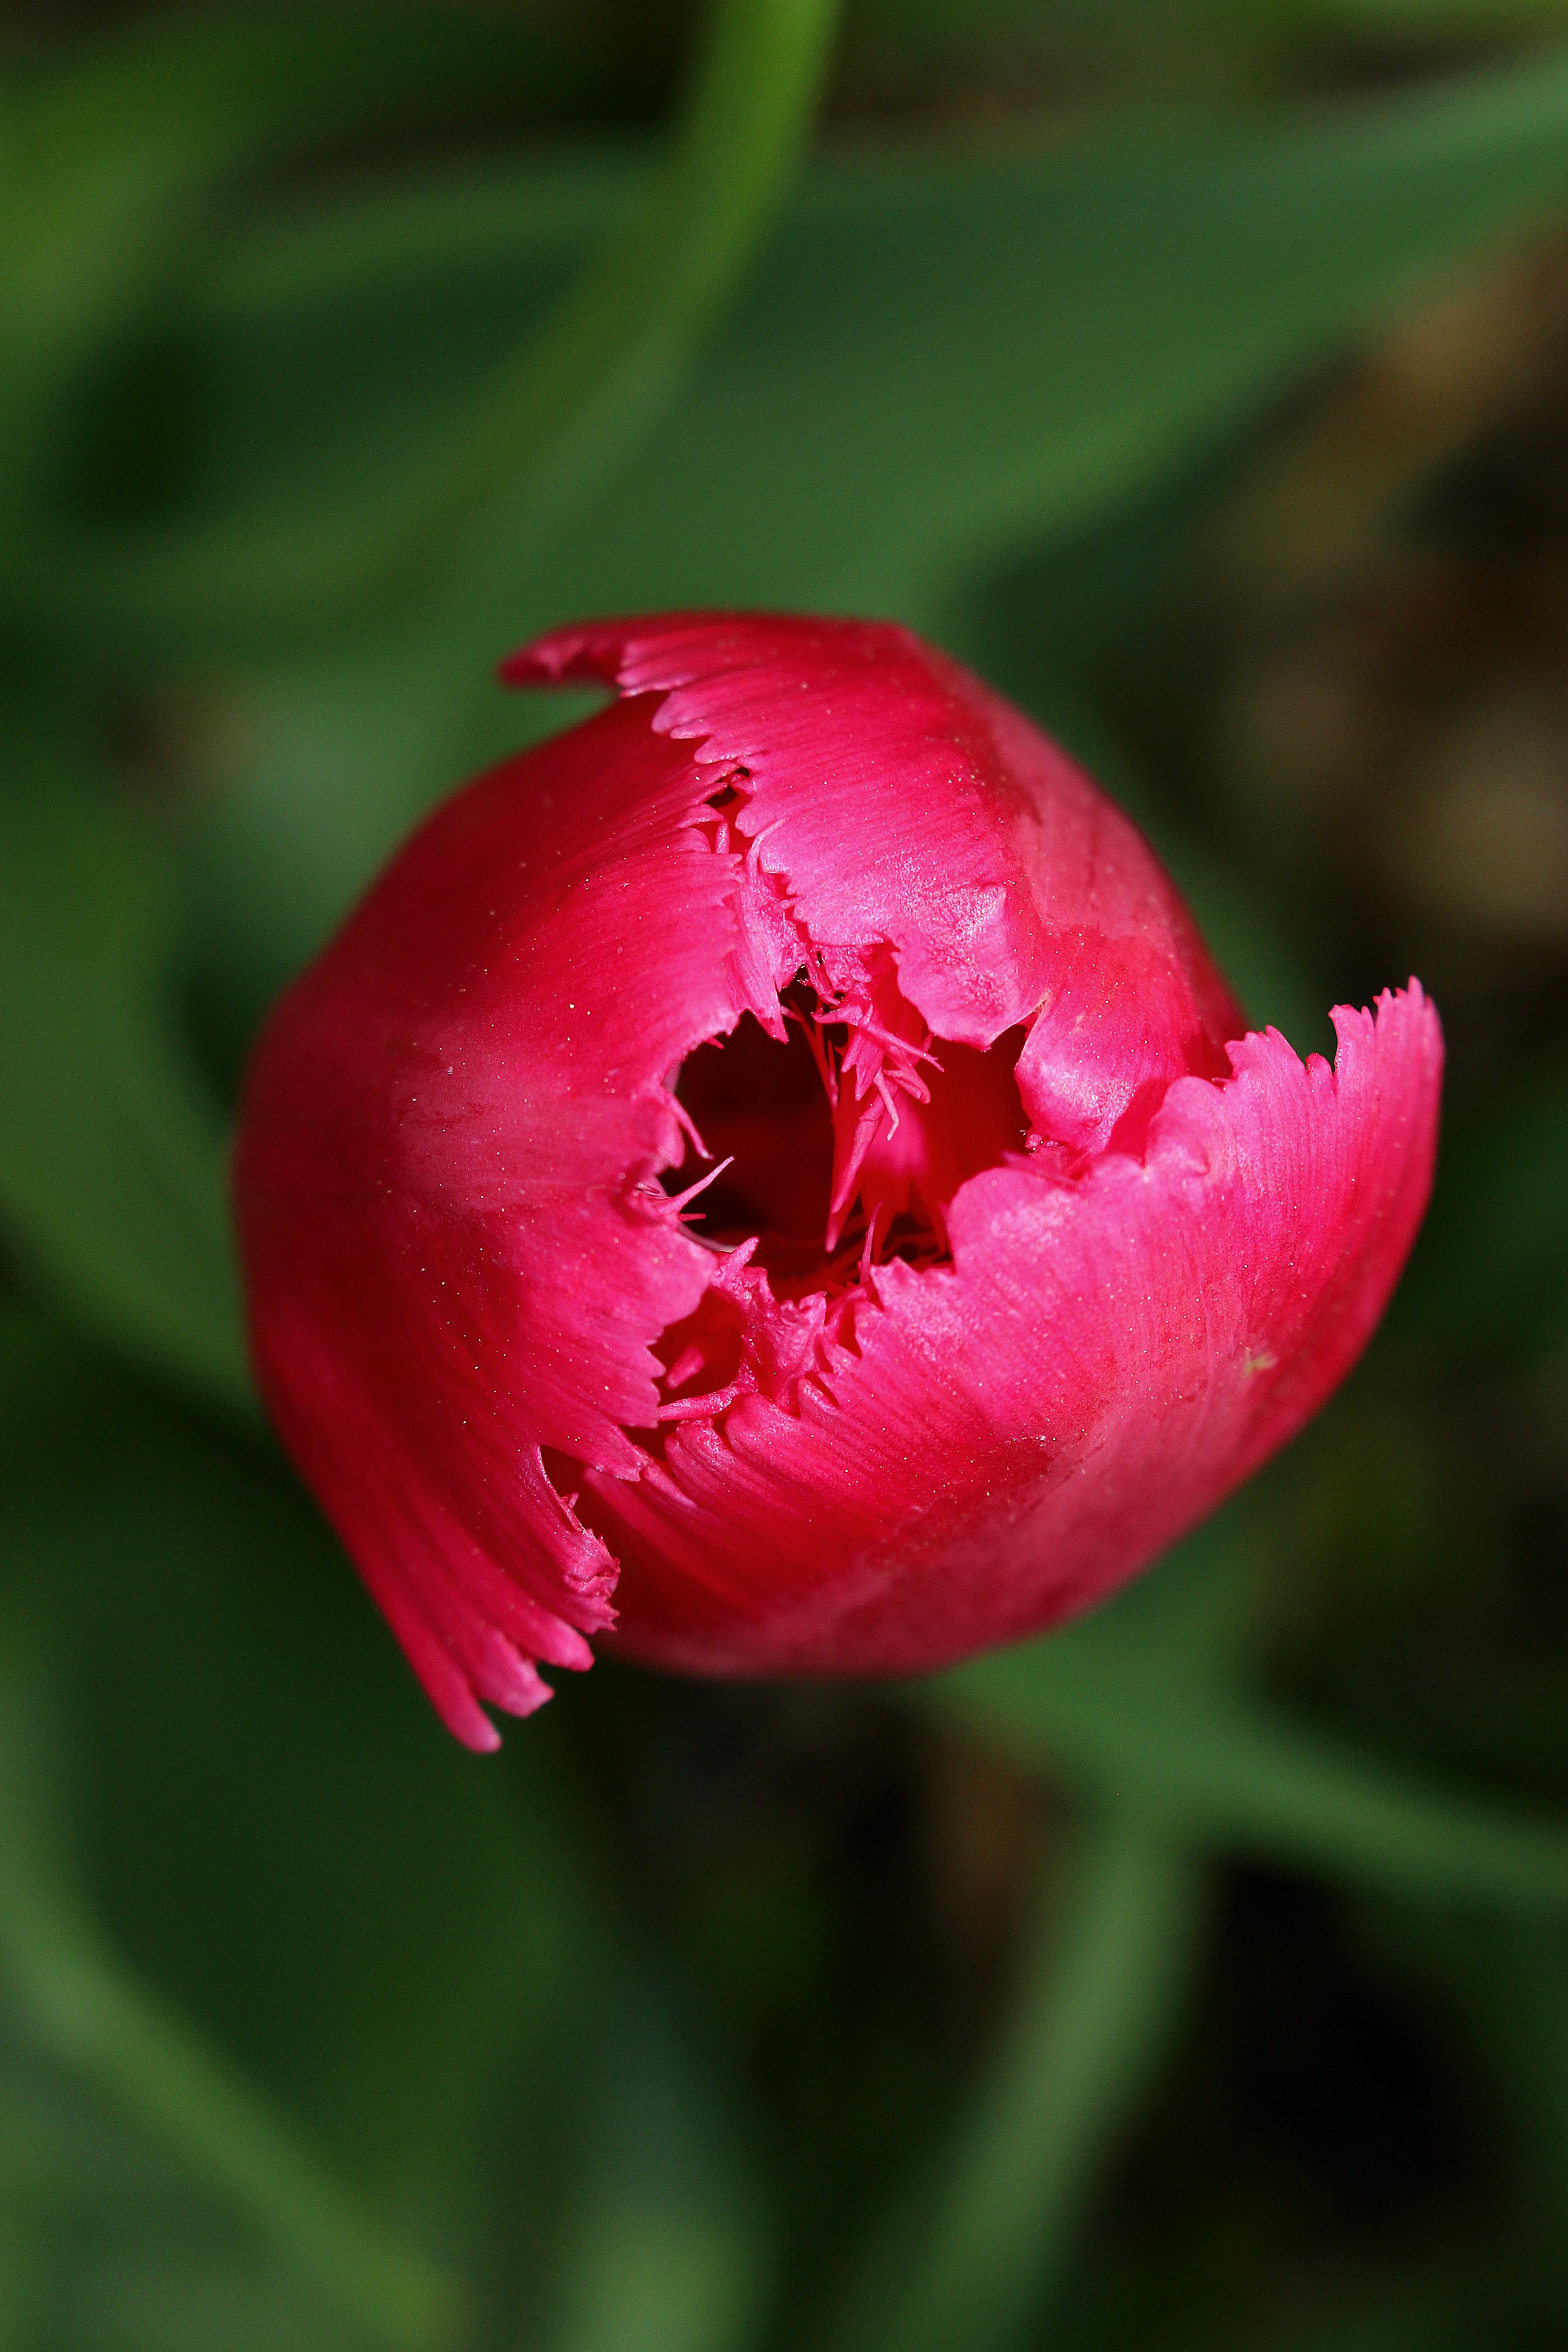
nature, blossom, plant, photography, flower, petal, tulip, spring, red, botany, pink, flora, wildflower, close up, macro photography, flowering plant, plant stem, land plant